Republic of the Sudan (1985–2019)

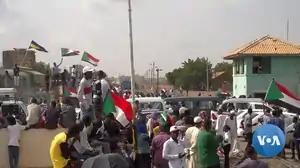
Sudanese protestors celebrate the 17 August 2019 signing of the Draft Constitutional Declaration between military and civilian representatives.

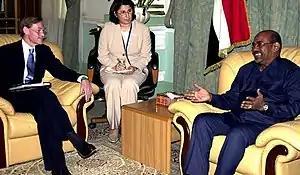
Al-Bashir and U.S. Deputy Secretary of State Robert Zoellick, 2005

On March 11, 1989, Sadiq al-Mahdi responded to this pressure by dissolving the government. The new coalition had included the Umma, the DUP, and representatives of southern parties and the trade unions. The NIF refused to join the coalition because the coalition was not committed to enforcing Sharia law. Sadiq claimed his new government was committed to ending the southern civil war by implementing the November 1988 DUP-SPLM agreement. He also promised to mobilize government resources to bring food relief to famine areas, reduce the government's international debt, and build a national political consensus.